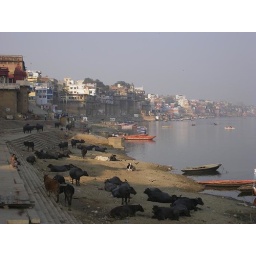
The sacred cow relaxing beside the holy river